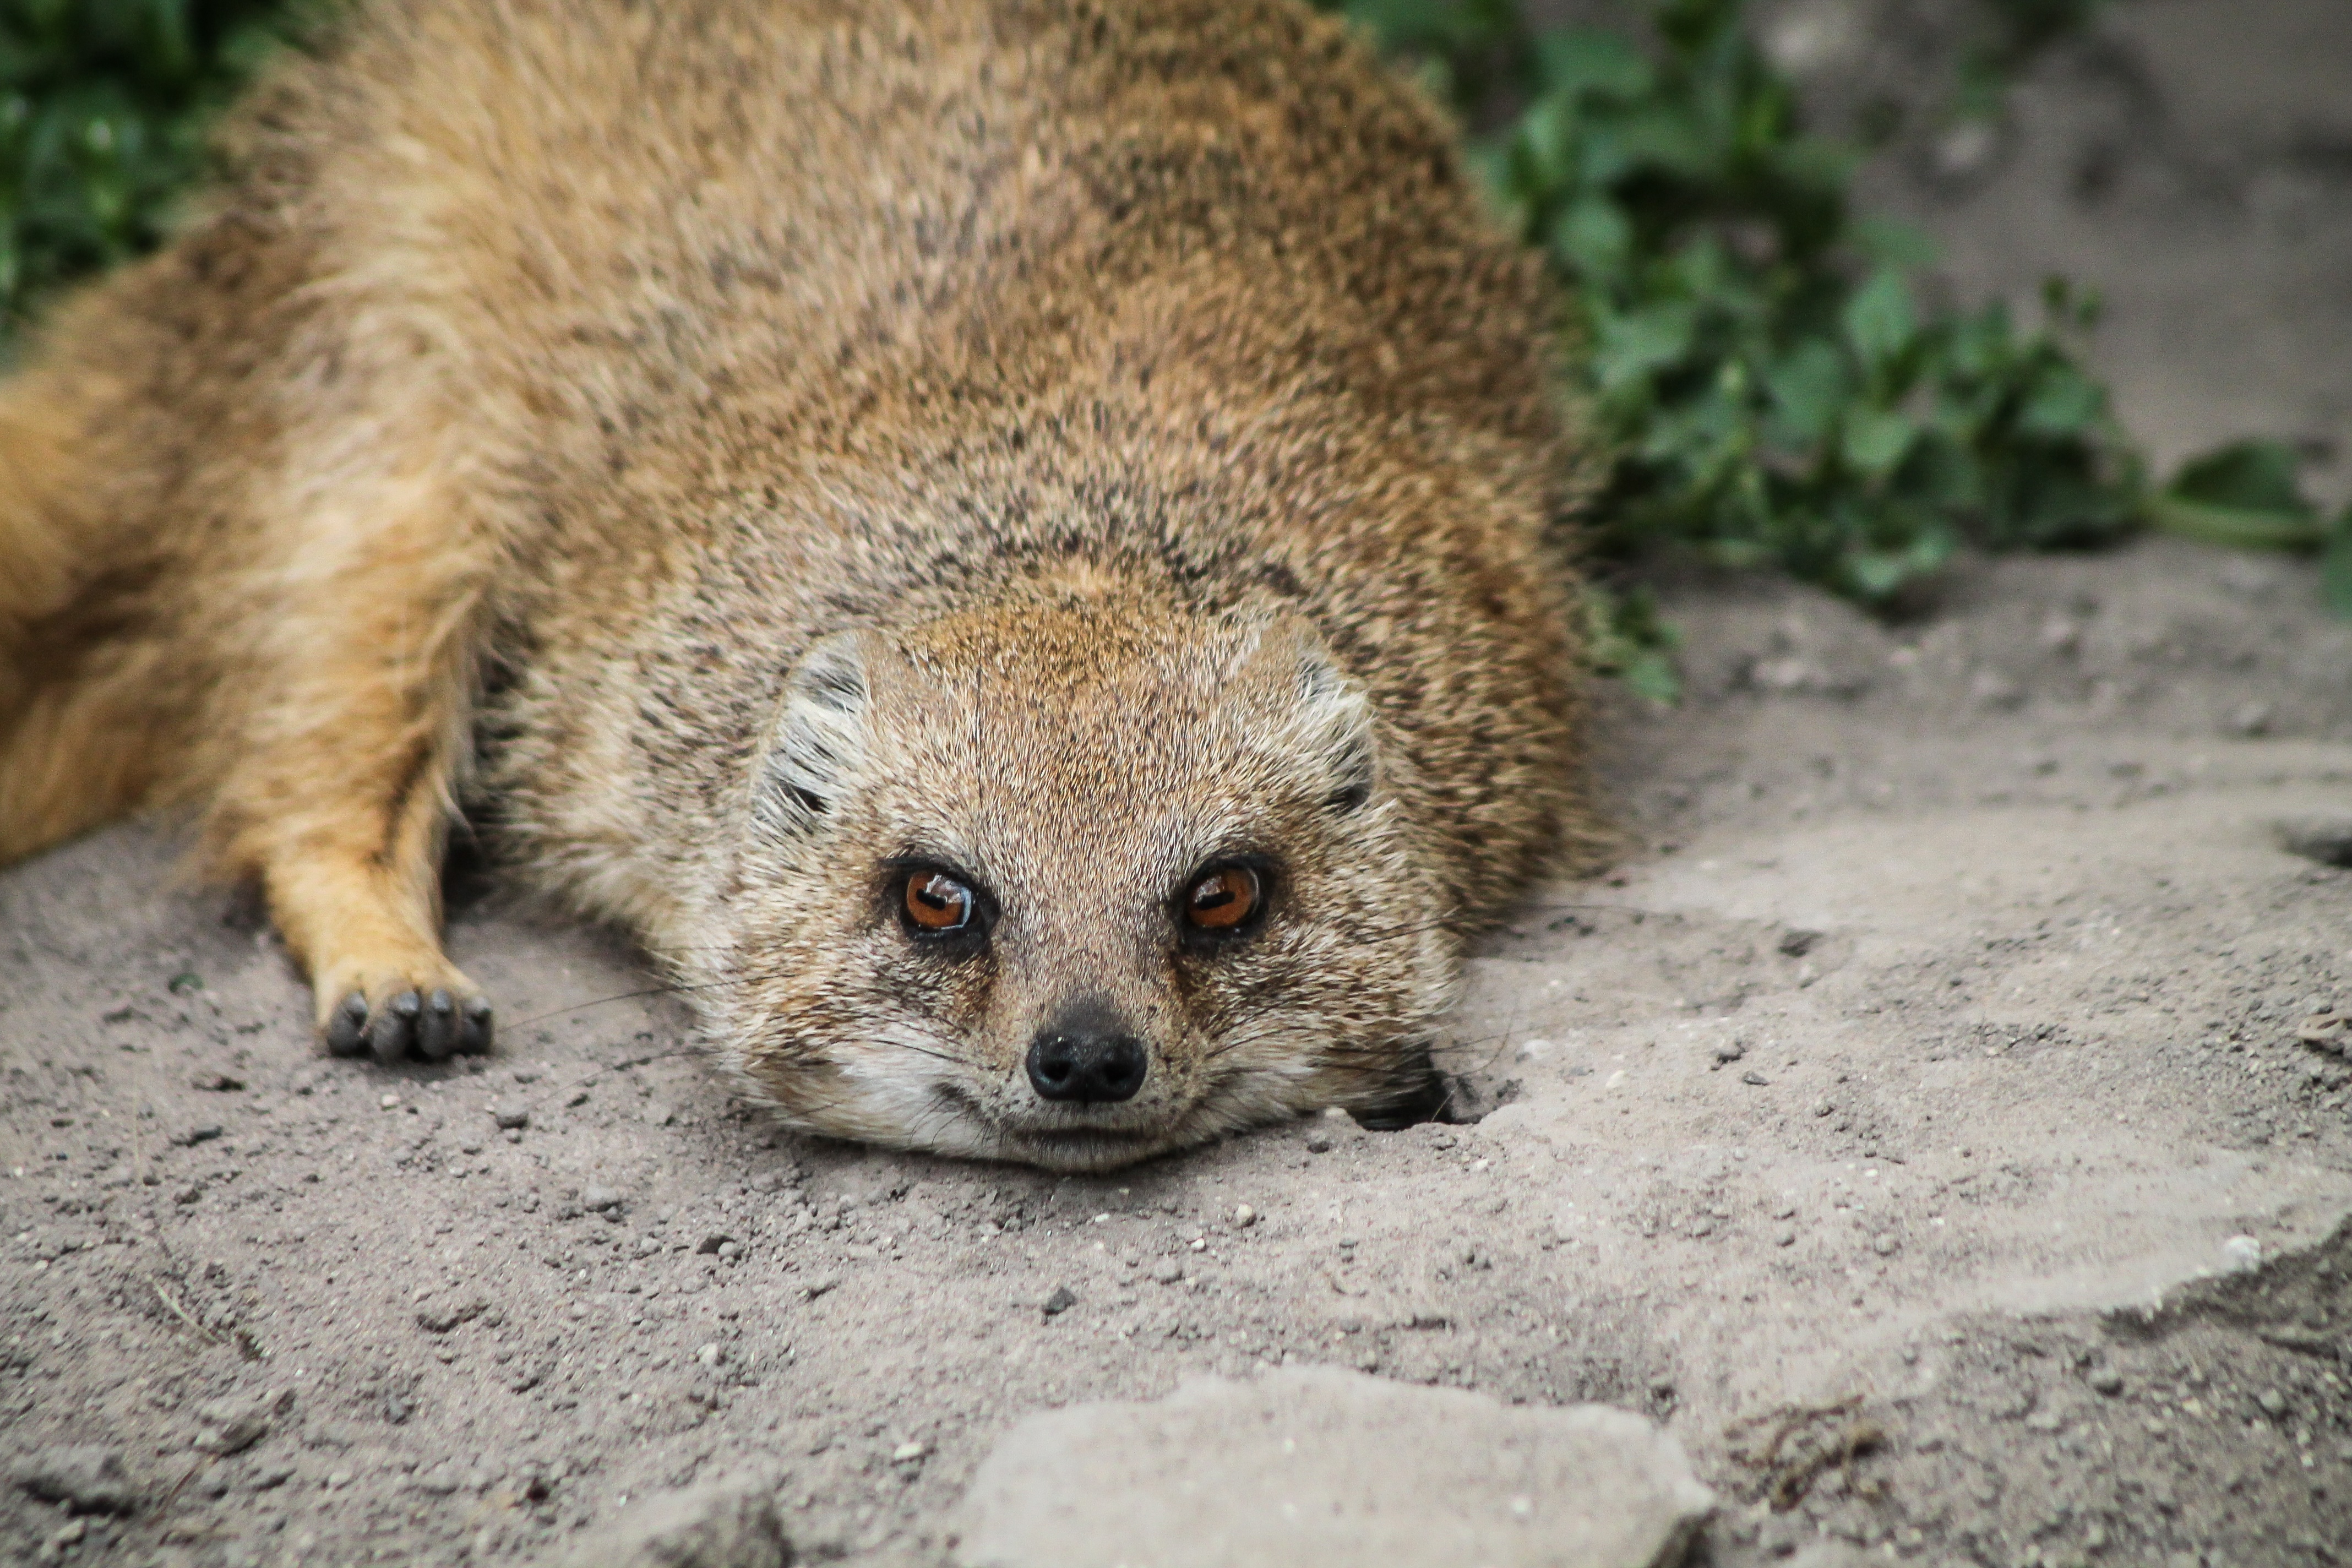
sweet, animal, cute, wildlife, wild, zoo, pet, portrait, mammal, predator, fauna, smile, raccoon, happy, happiness, beast, vertebrate, joy, meerkat, mongoose, gotta love, llatportr, procyonidae, viverridae, desert animals, r kamanguszta, grins, the daily puppy